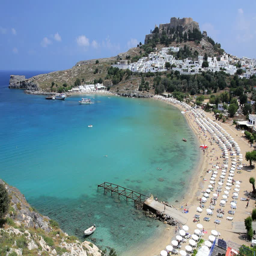
people on the beautiful main beach